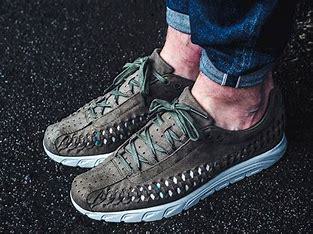
Brand: Nike
Model: Mayfly Woven